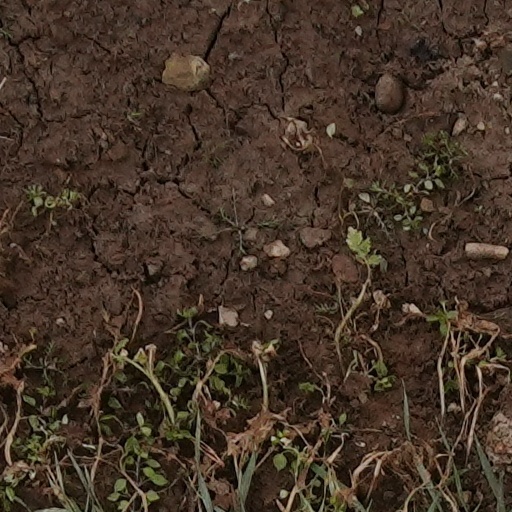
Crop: wheat